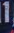
Number: 1